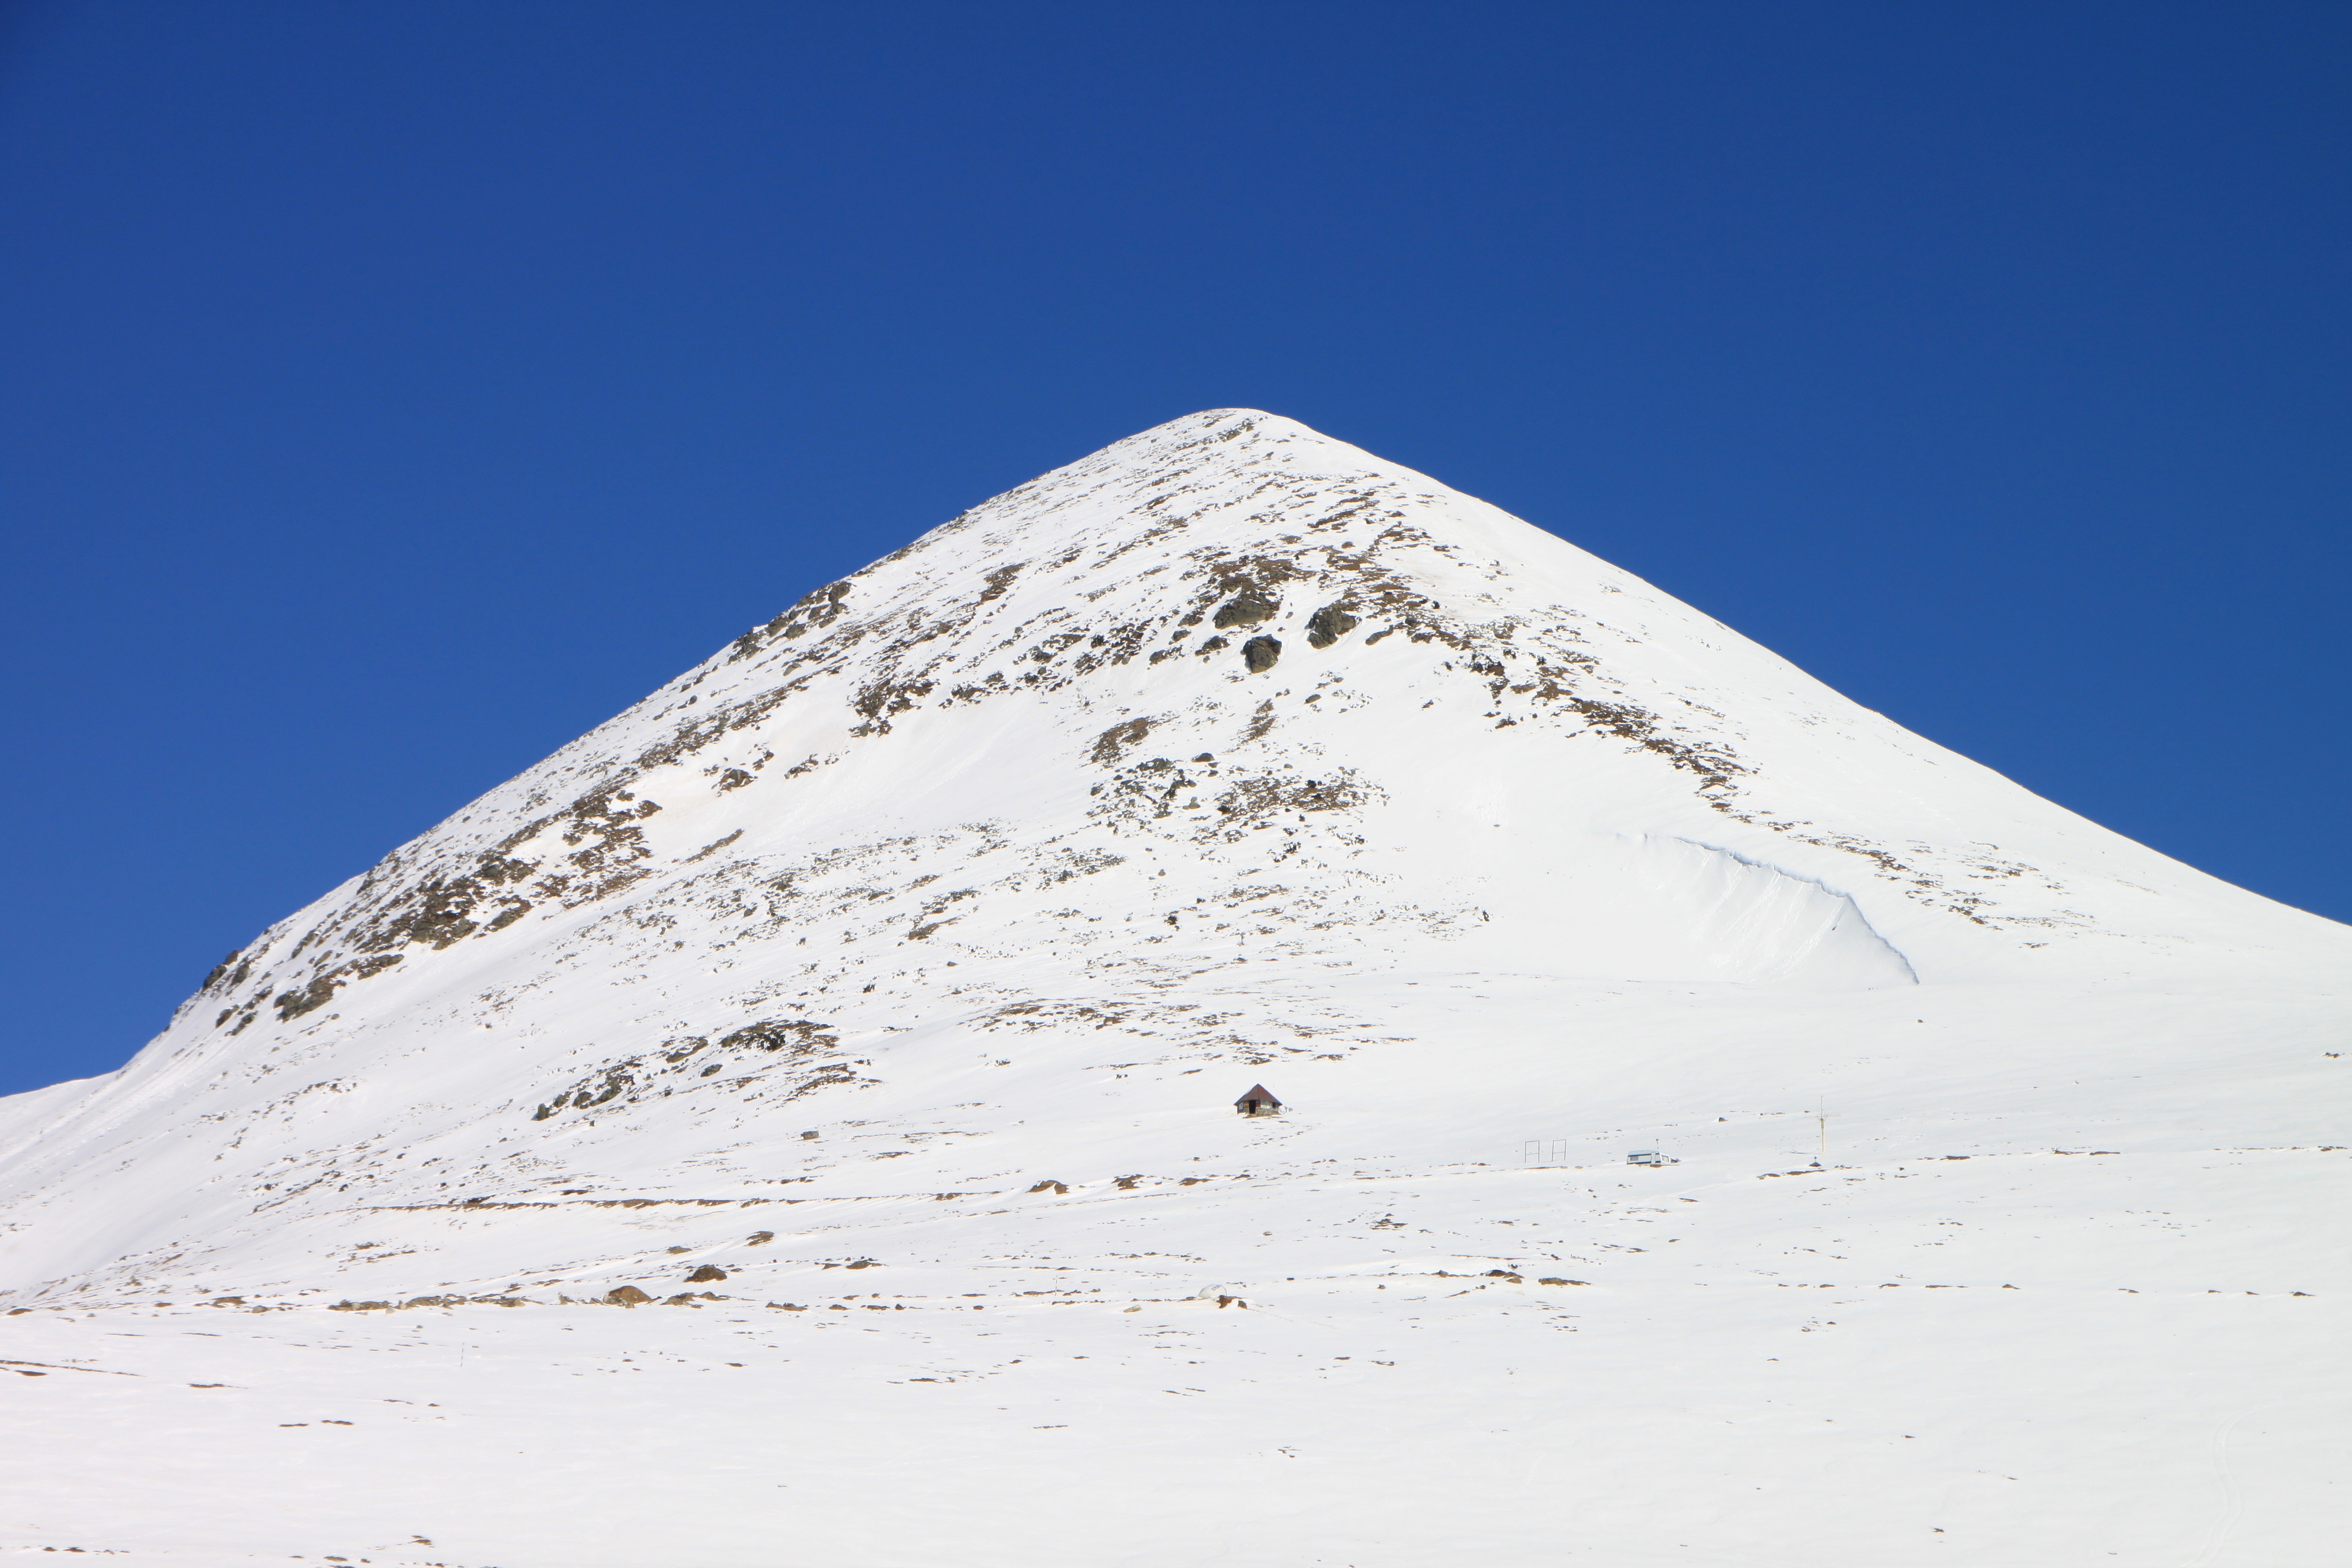
mountain, snow, cold, winter, peak, mountain range, monument, ridge, summit, geology, mountains, plateau, top, piste, ecosystem, landform, stratovolcano, retezat, geographical feature, mountainous landforms, geological phenomenon, papusa